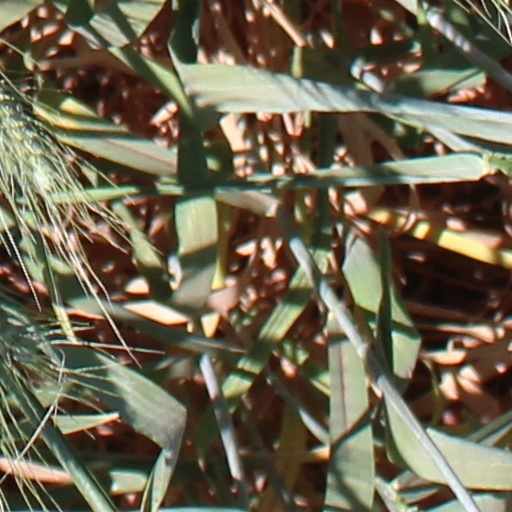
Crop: wheat